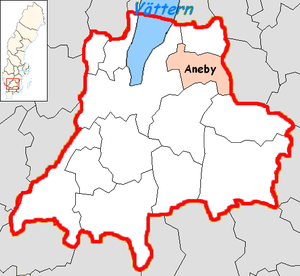
La commune d'Aneby est une commune suédoise du comté de Jönköping. 6 426 personnes y vivent. Son siège se trouve à Aneby.